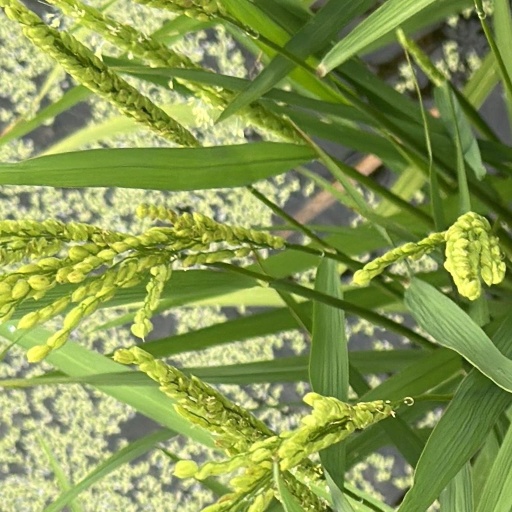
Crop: rice